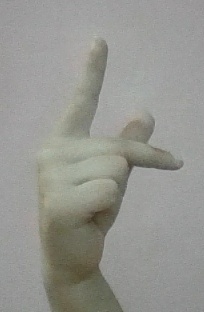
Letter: dha